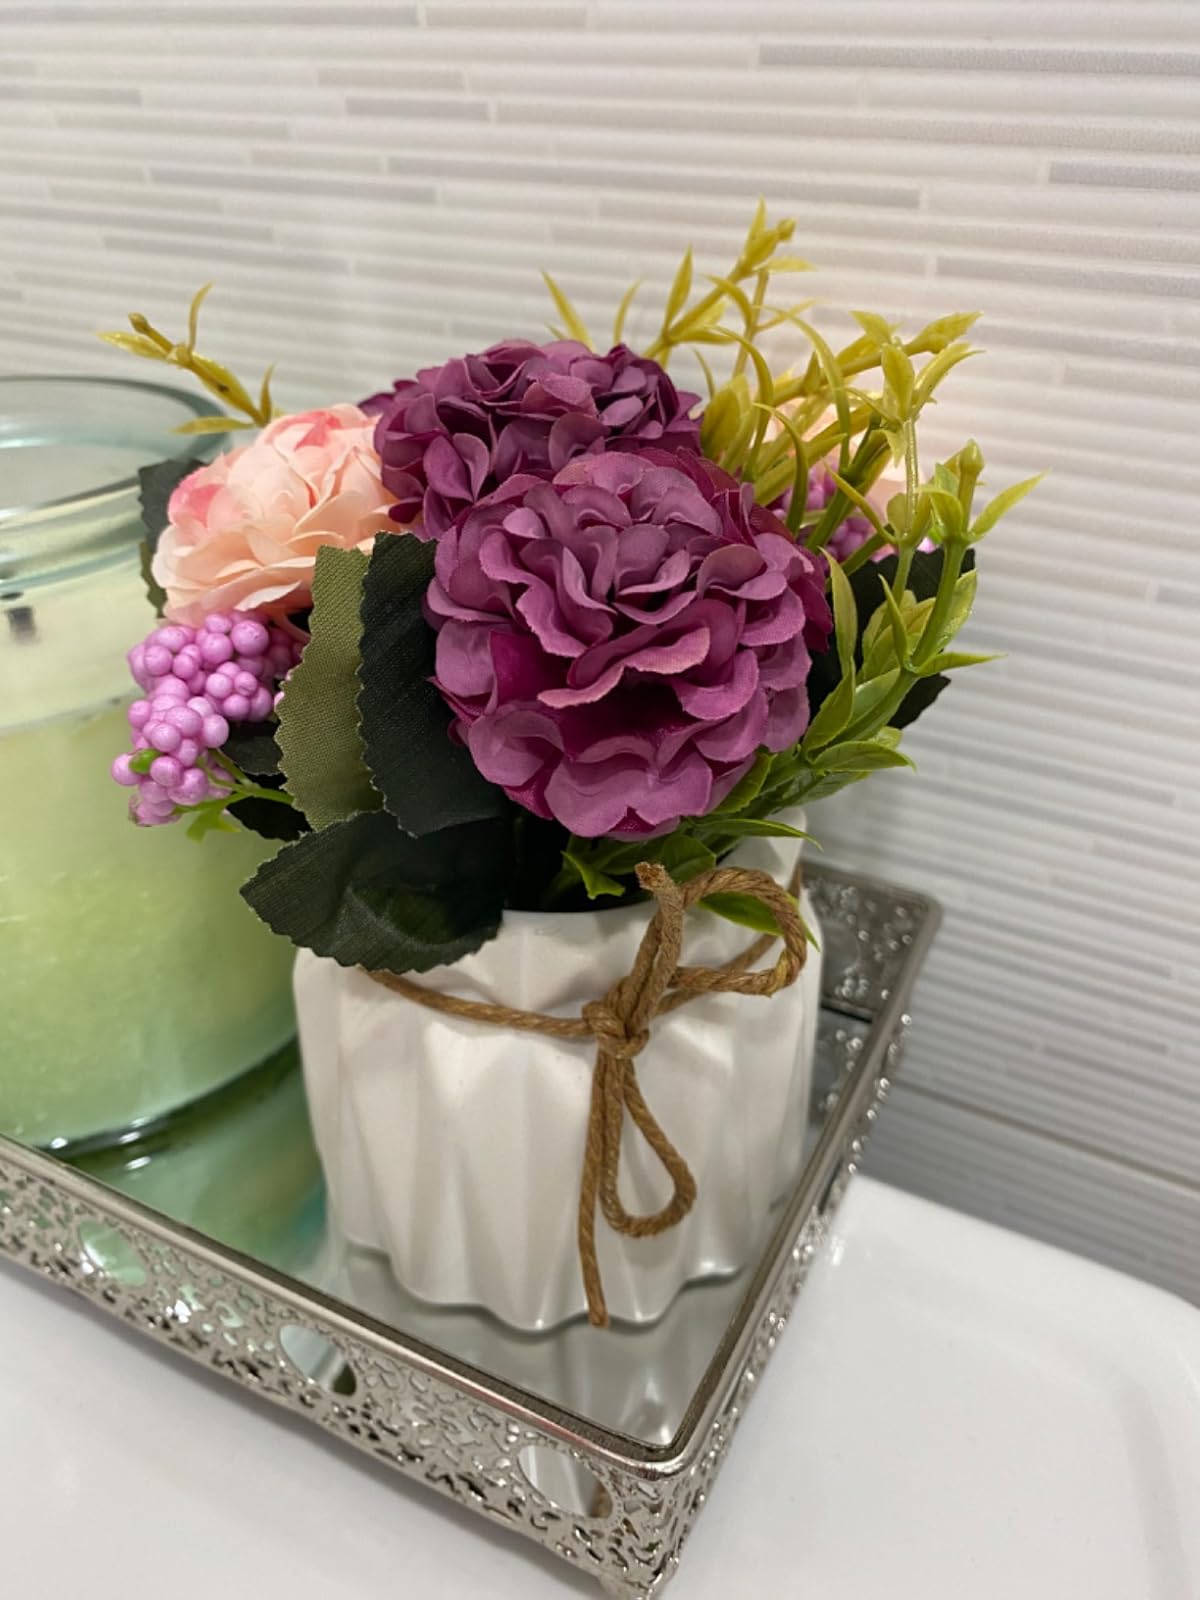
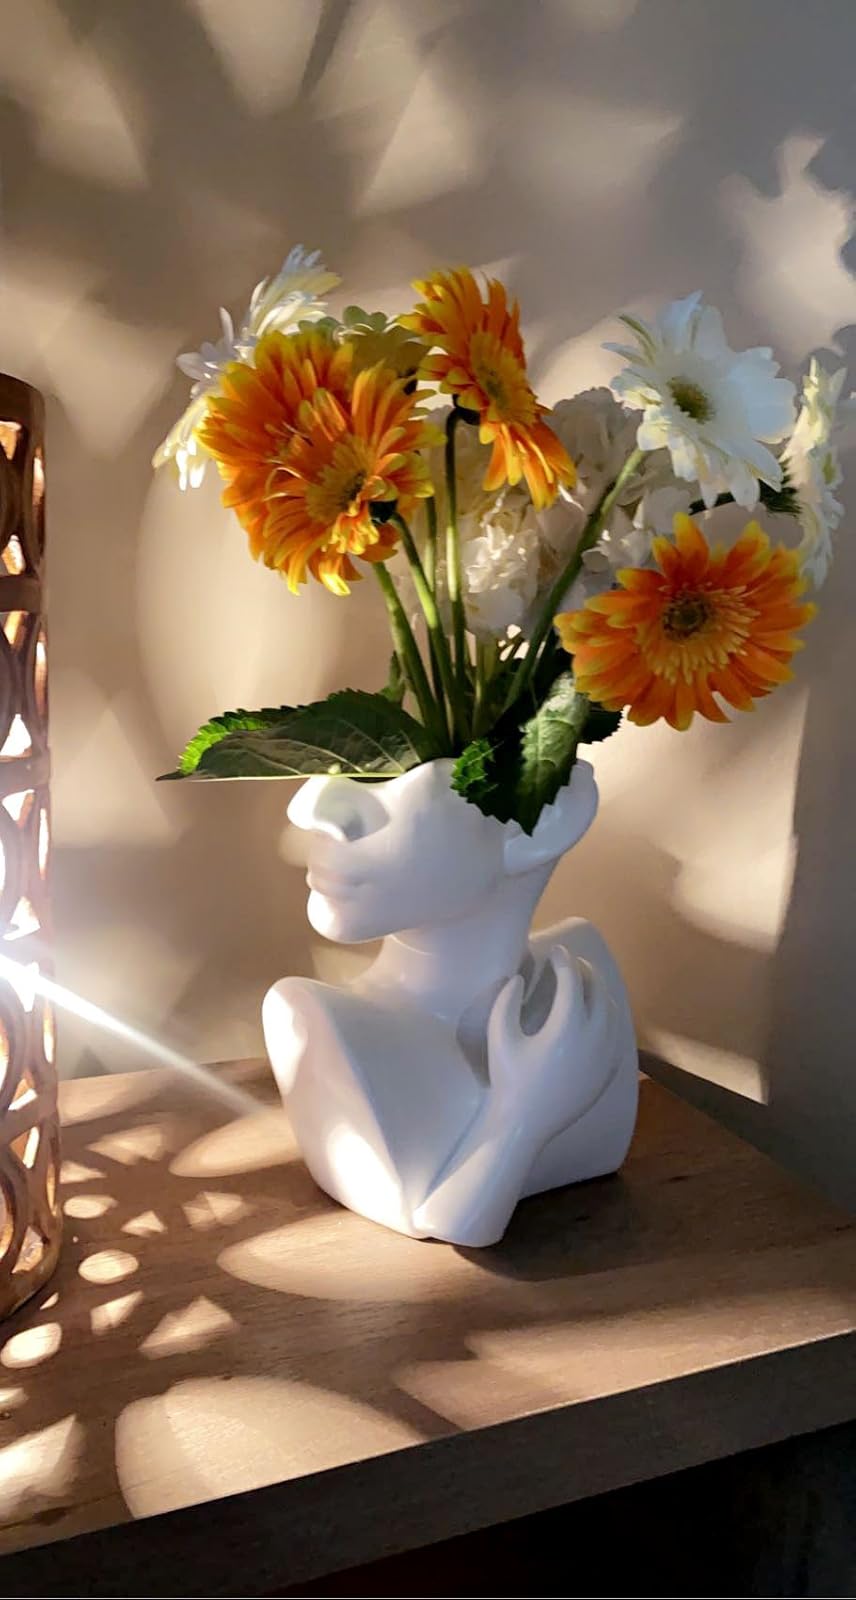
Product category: vase
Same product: no